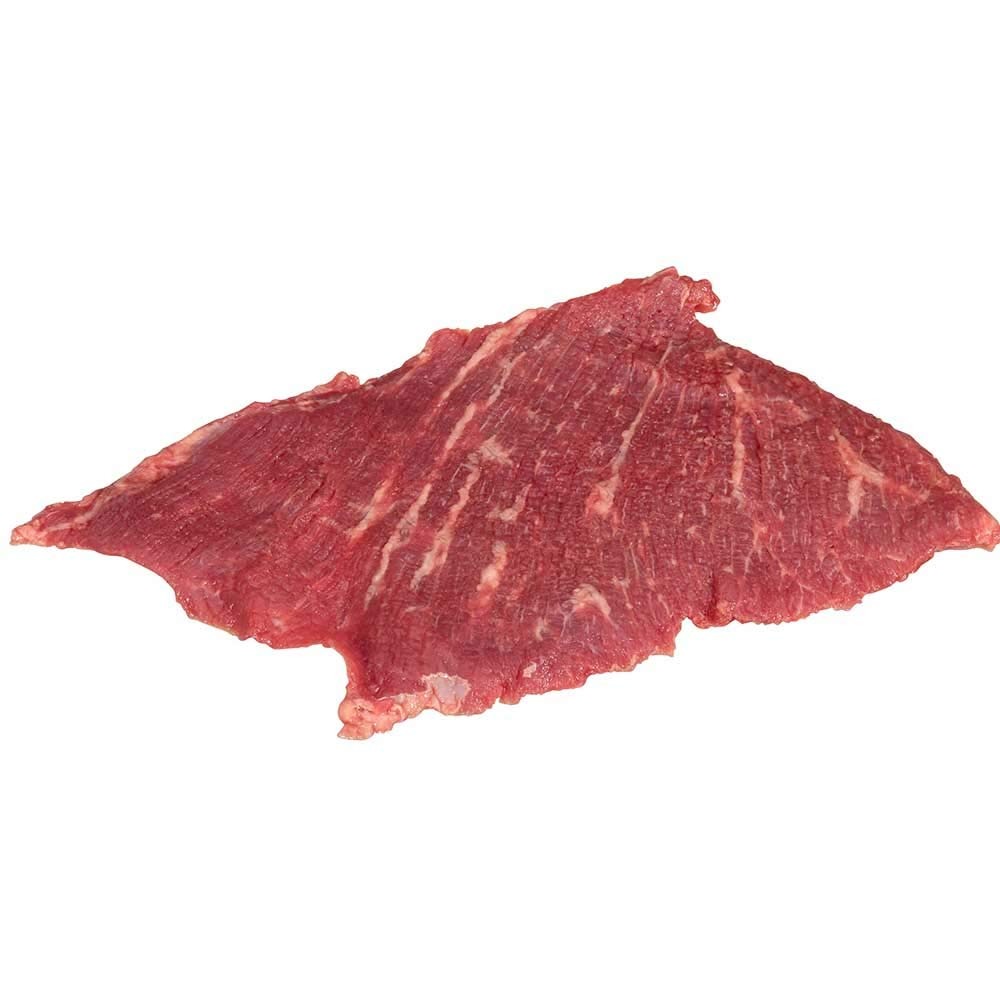
Item Name: John Soules Foods Ready To Cook Tenderized USDA Choice Angus Boneless Beef Steak, 5 Pound -- 4 per case.
Bullet Point: Food items cannot be returned.
Product Description: Features: USDA UPPER 2/3RDS CHOICE ANGUS RIB LIFTER. CLEANED AND TRIMMED AND SPLIT. PRODUCT IS TUMBLE MARINATED 17 Percent IN A NEUTRAL FLAVOR PROFILE AND TENDERIZER TO ALLOW FOR THE CHEF TO ADD THEIR OWN SIGNATURE FLAVOR. PRODUCT IS RAW MARINATED AND PAC
Value: 80.0
Unit: Ounce

Price: 272.16